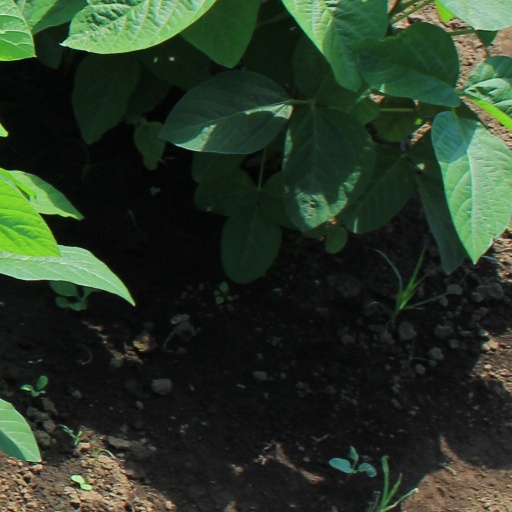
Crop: soybean